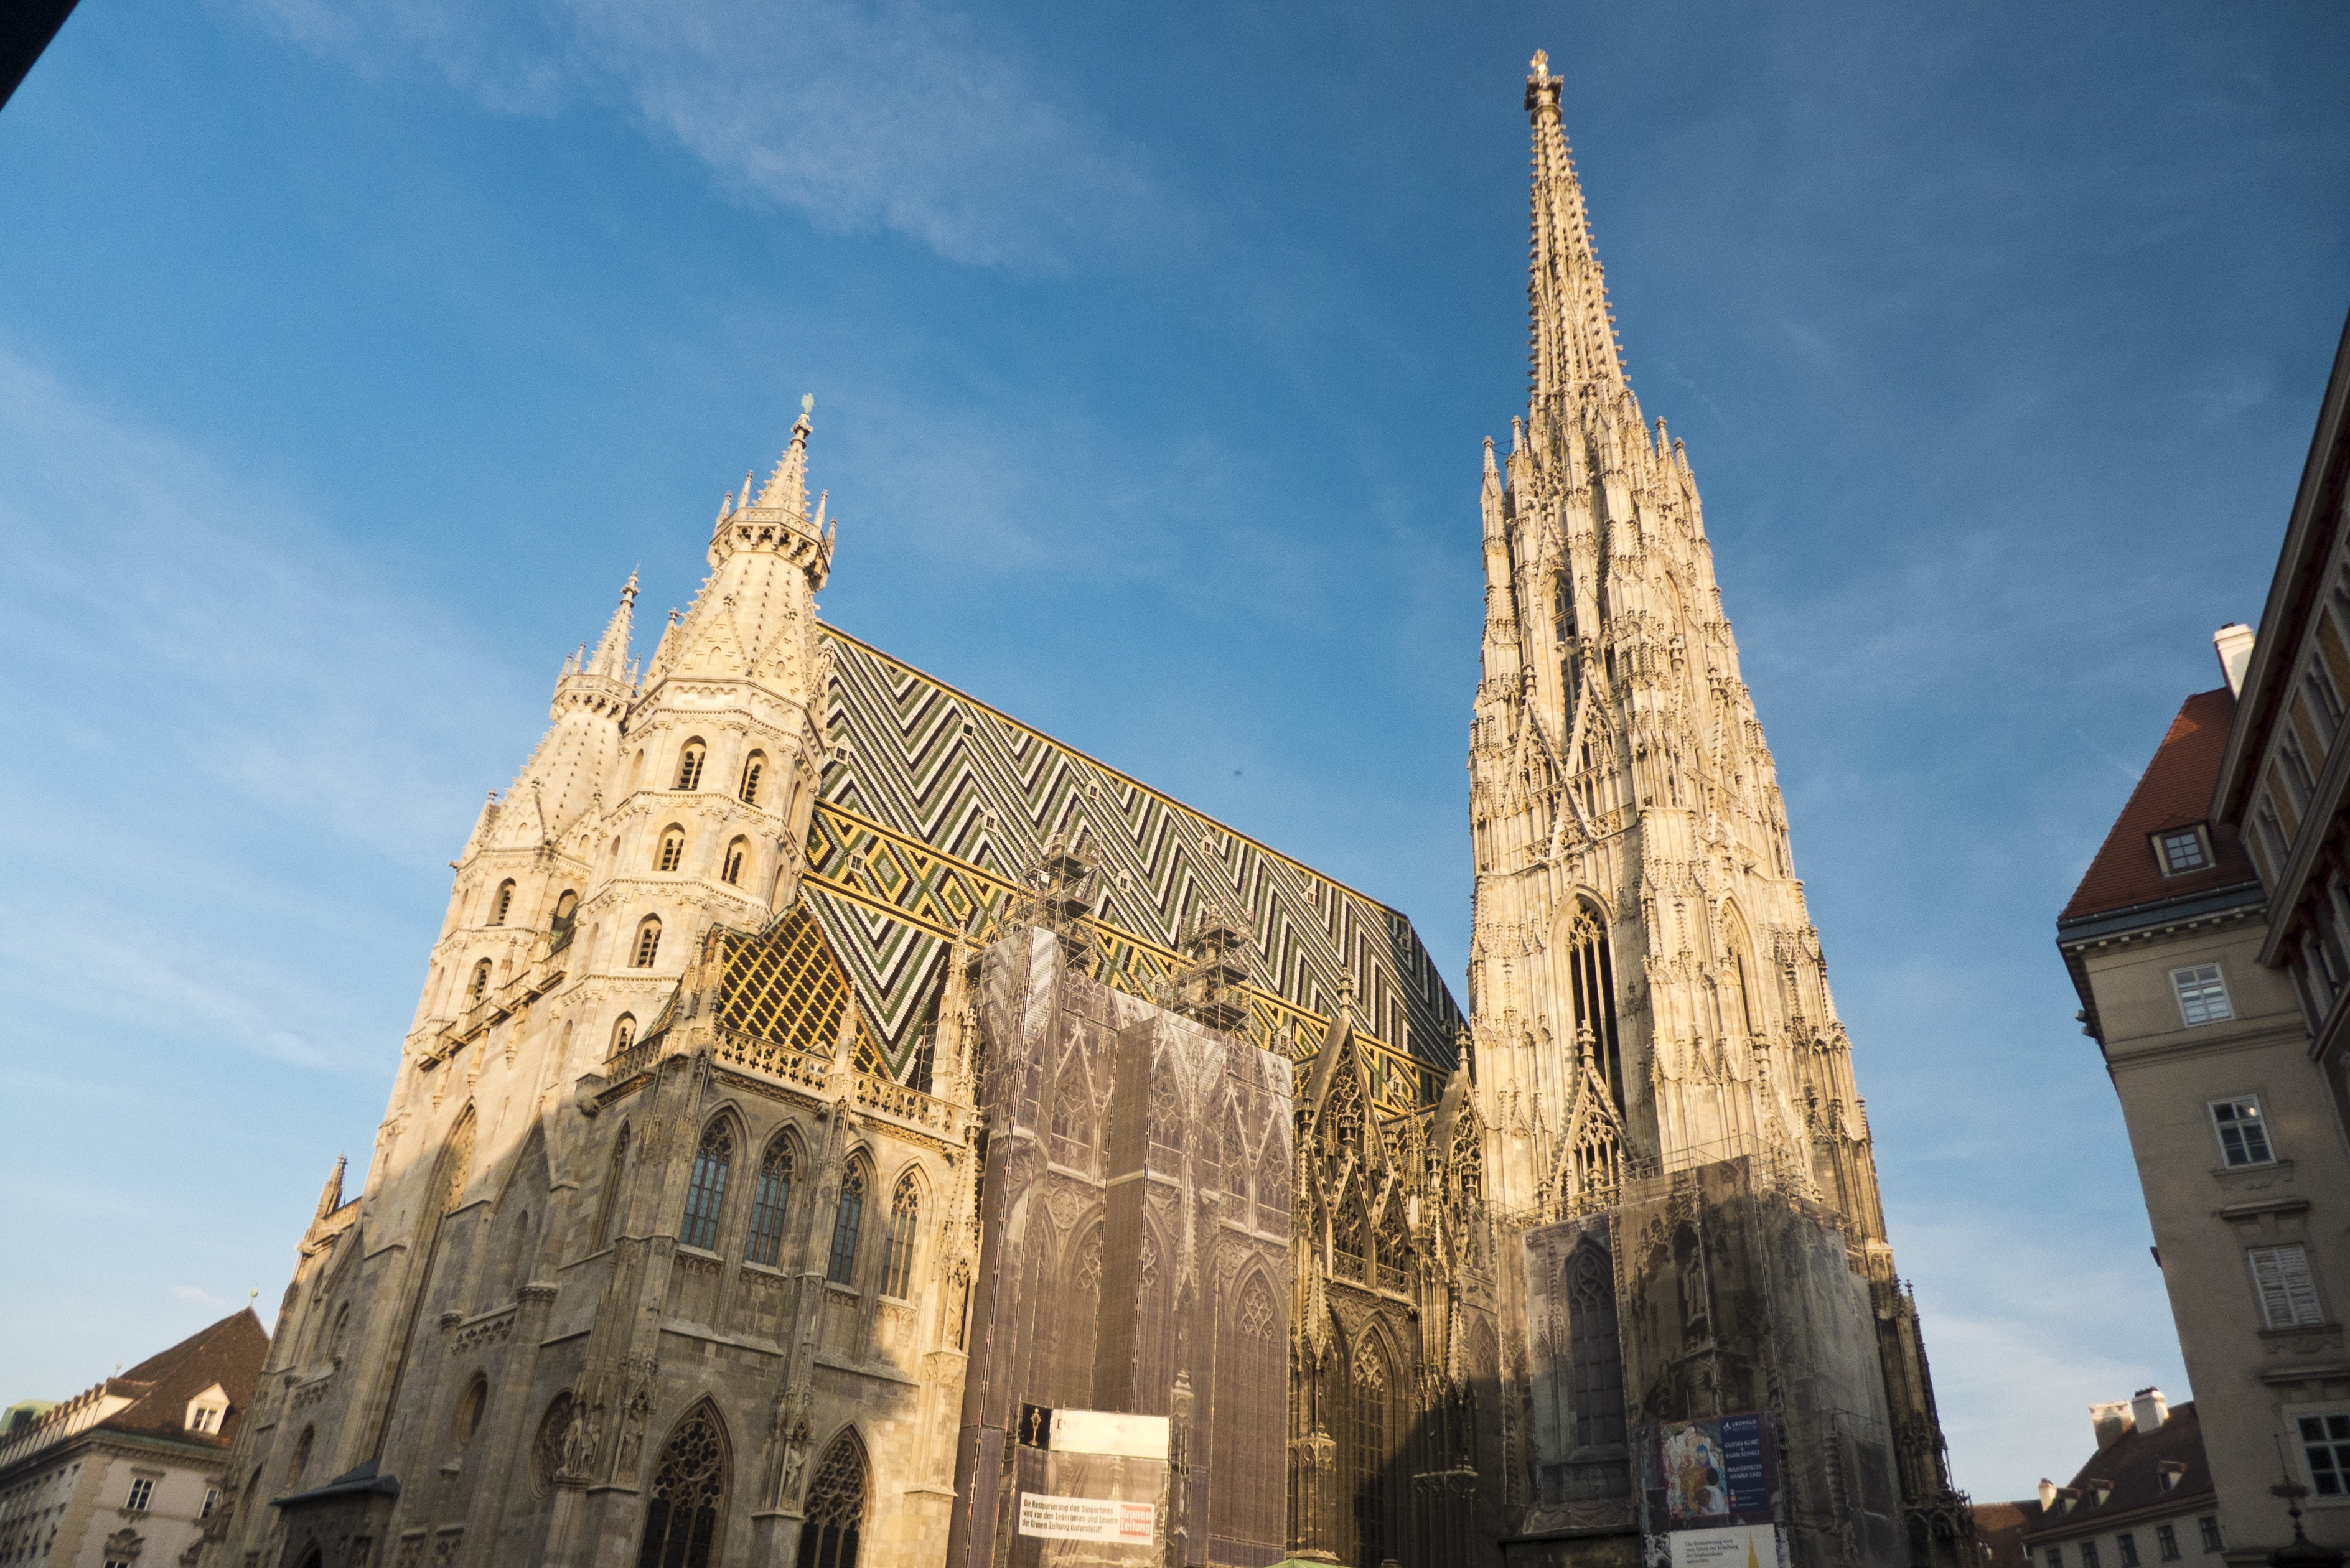
architecture, sky, building, city, monument, tower, landmark, facade, church, cathedral, tourism, place of worship, austria, medieval architecture, tour, spire, steeple, vienna, tourist attraction, metropolis, the market, gothic architecture, historic site